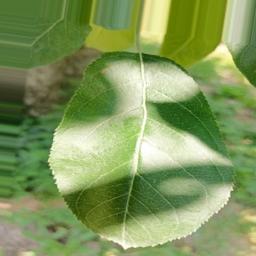
Label: Healthy